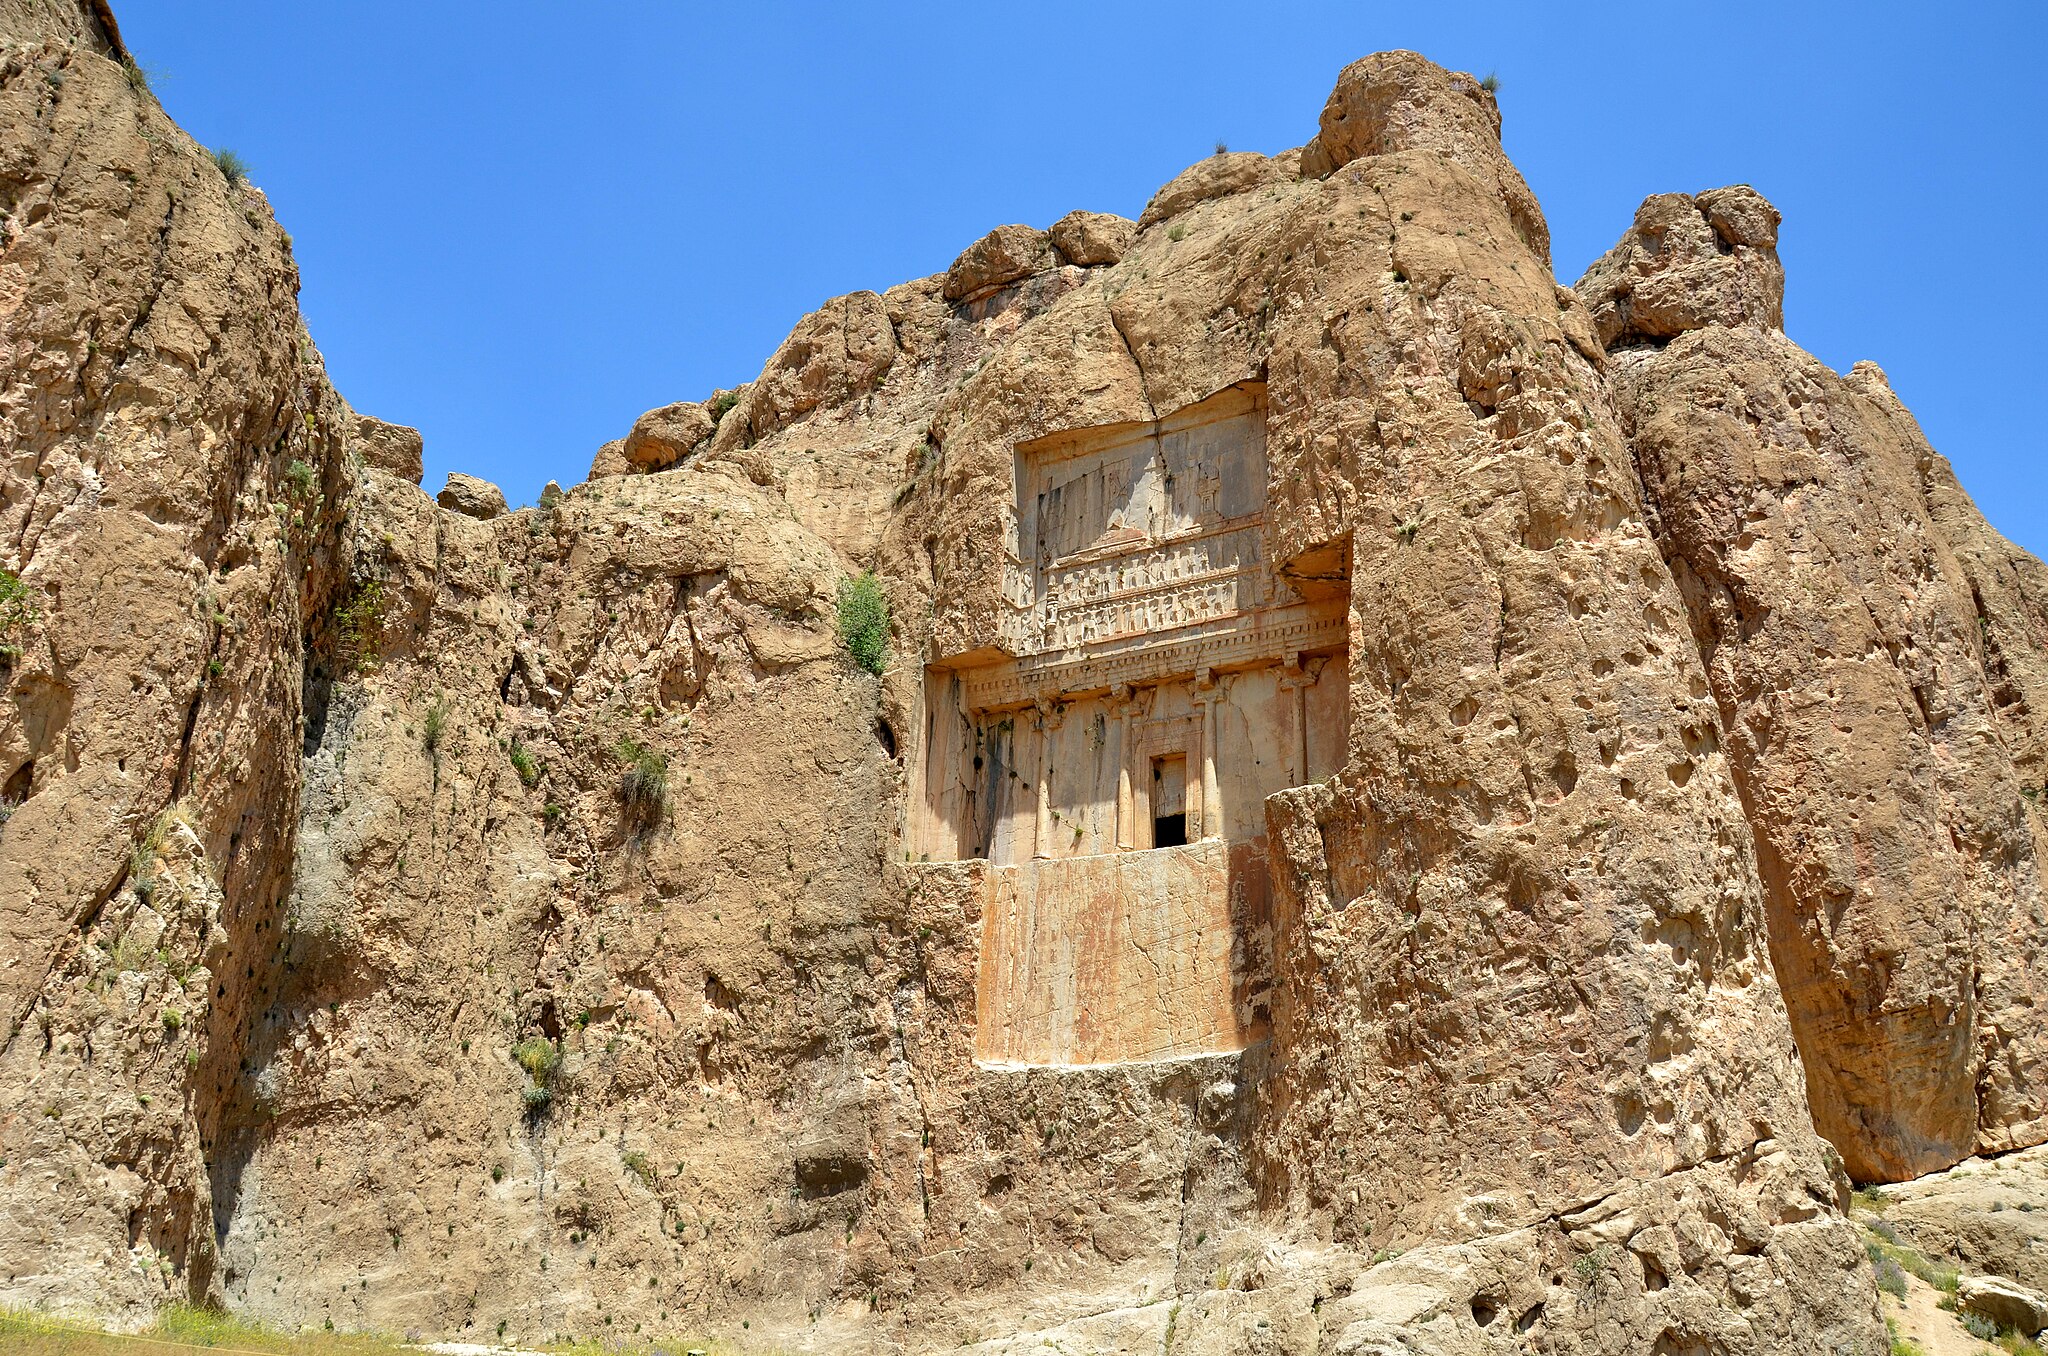
Title: Naghsh-e Rostam - Rostam inscription - panoramio
Description: Naghsh-e Rostam - Rostam inscription
Date: Taken on 26 April 2012
Categories: Tomb of Xerxes I, Panoramio files uploaded by Panoramio upload bot, Panoramio images reviewed by trusted users, Photos from Panoramio, Iran photographs taken on 2012-04-26, Photos from Panoramio ID 1317158